Butte, America

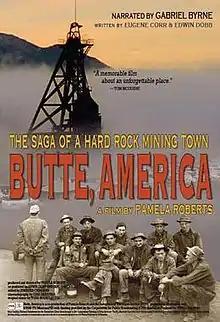
North American release poster

Butte, America is a 2008 documentary film about Butte, Montana's history as a copper mining town. It was created by Pamela Roberts, narrated by Gabriel Byrne, and includes a mix of first hand accounts and scholarly analysis from John T. Shea, Marie Cassidy, David Emmons, and Janet Finn. The movie focuses on developments in American labor and production during the dawn of the electrical age in the 1880s when copper was discovered in Butte. The mining activity brought an influx of immigrant workers and their families to the boom town that grew to be a Western metropolis of 45,000 people forming a Rocky Mountain city that with similarities to Pittsburgh in the East. Labor relations and the corporate operations of Anaconda Copper are also related.